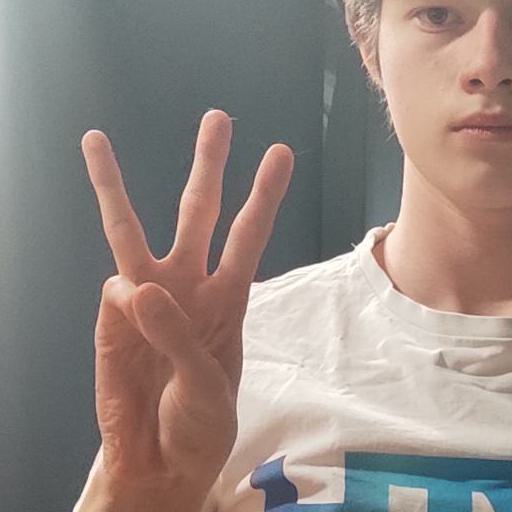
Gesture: three